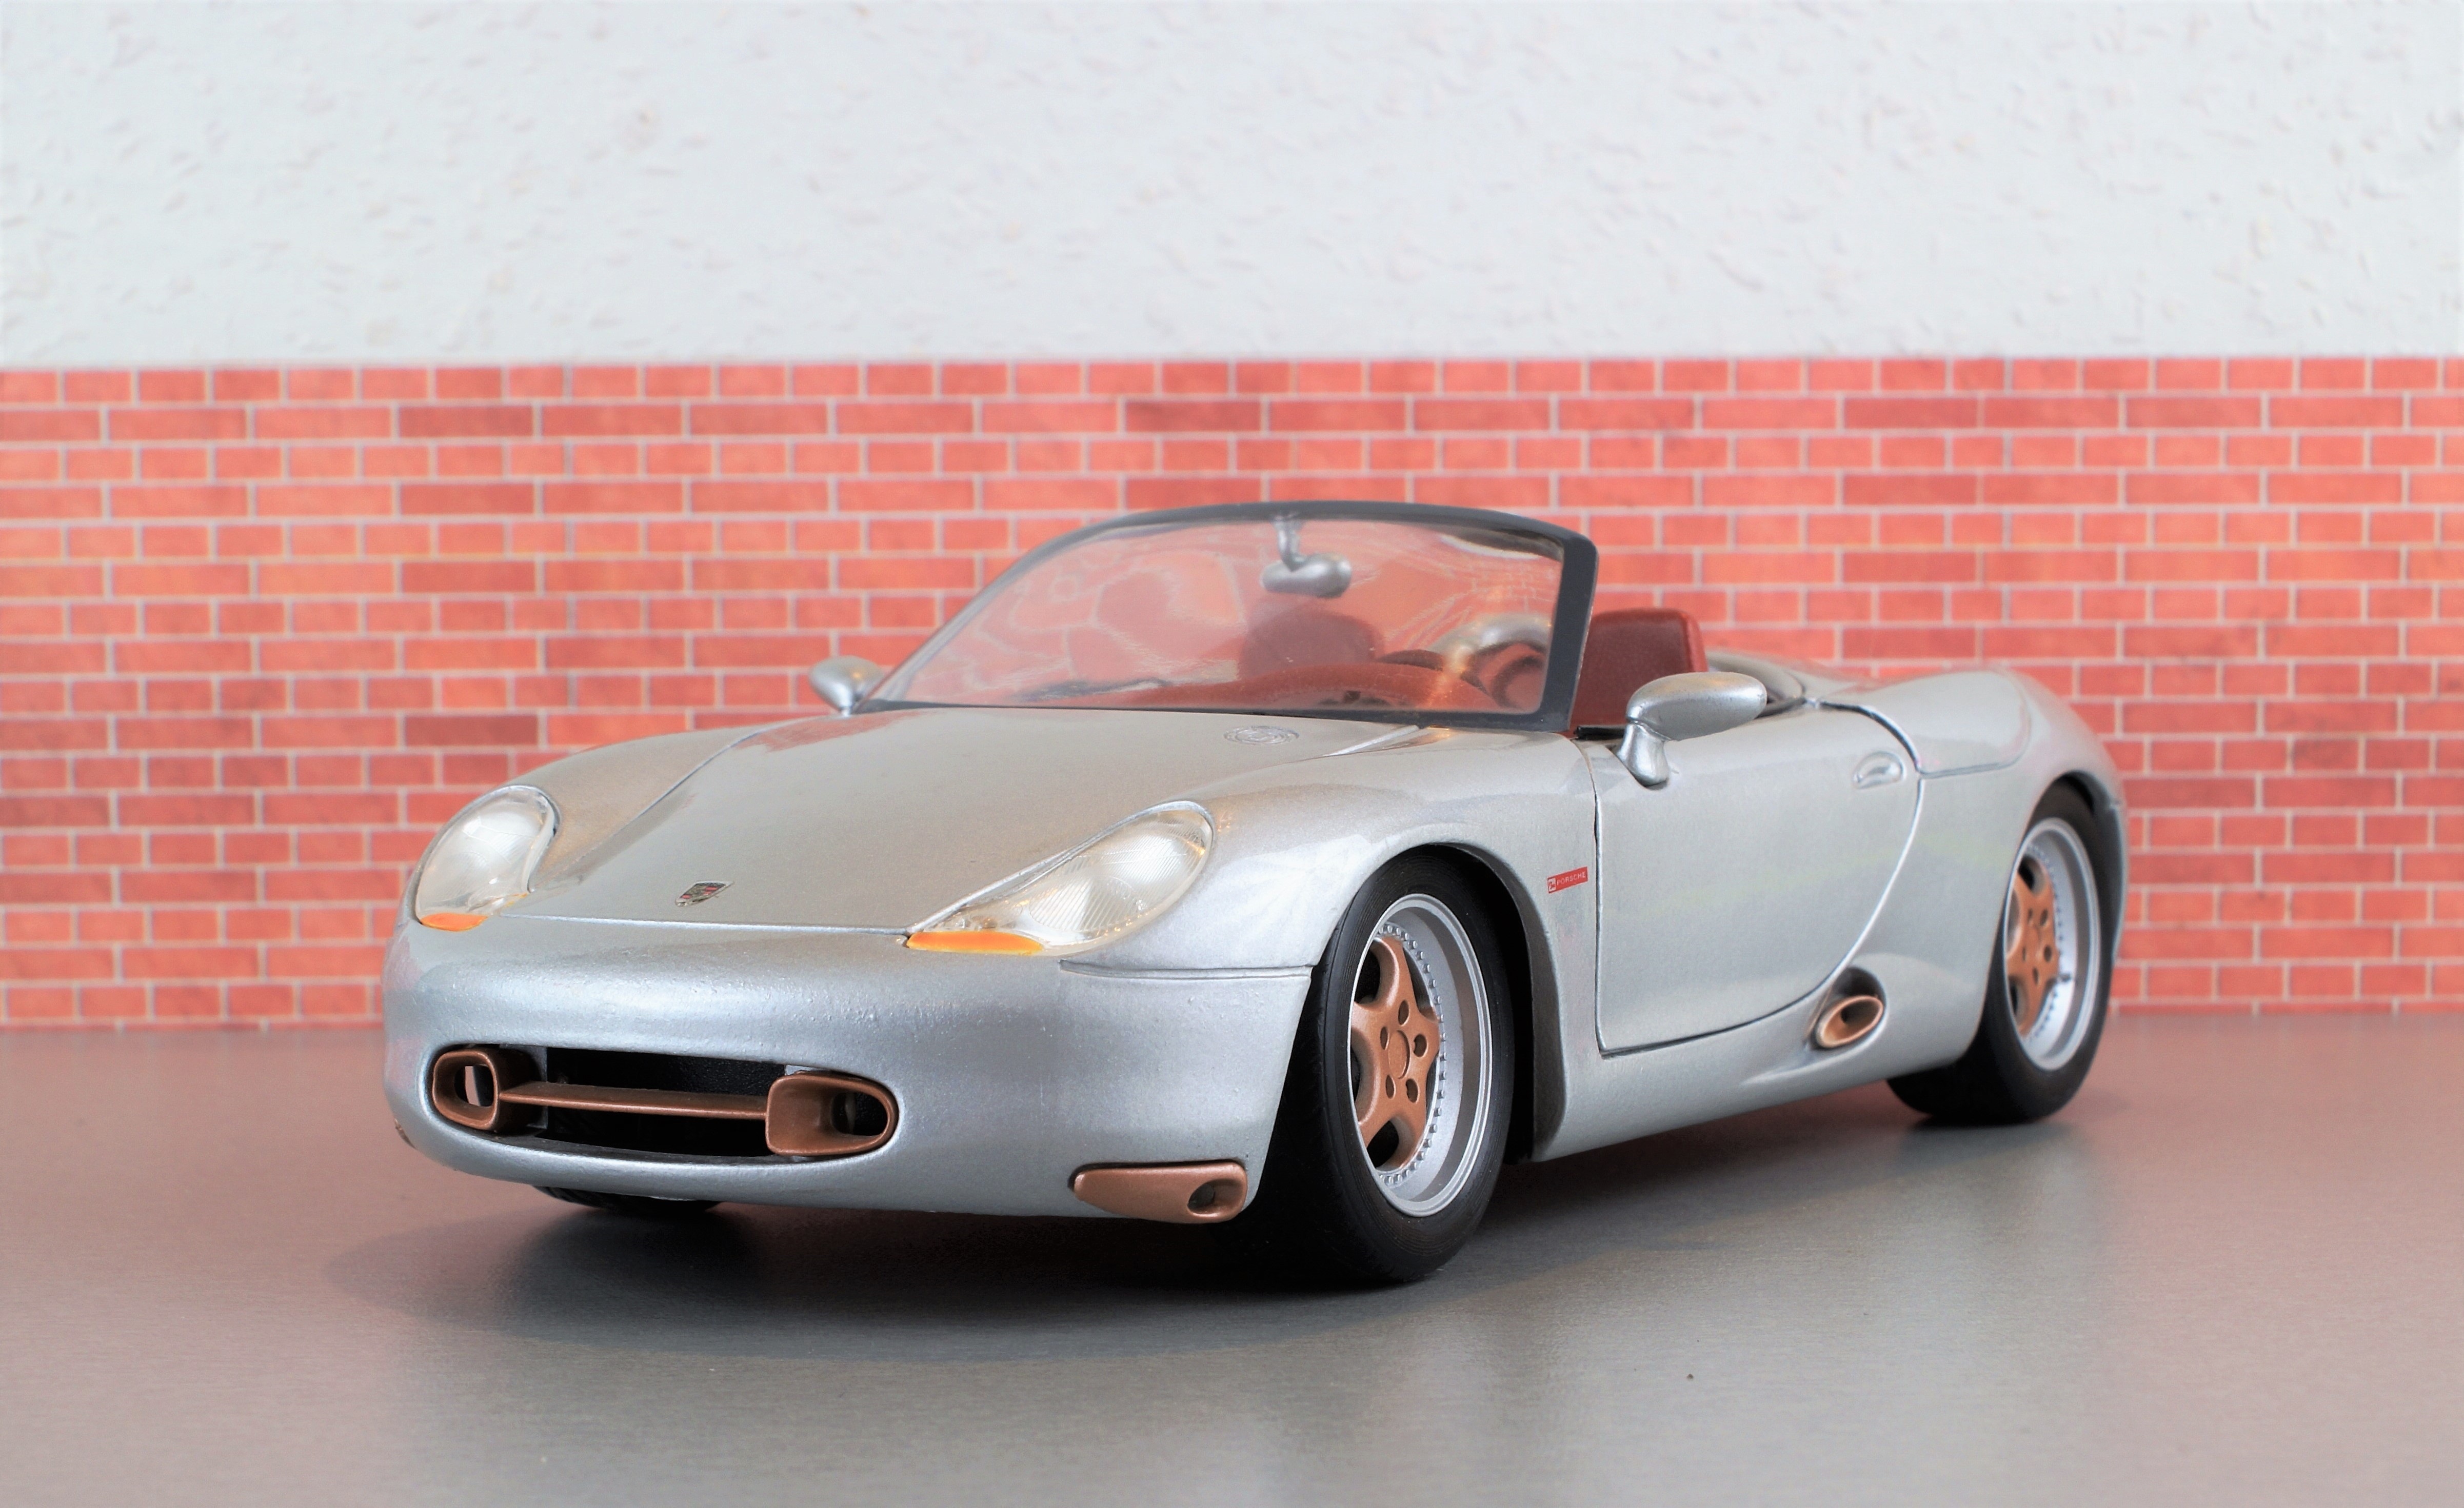
car, model, vehicle, auto, sports car, supercar, sporty, silver, toys, convertible, porsche, model car, land vehicle, porsche boxster, boxster, automobile make, automotive exterior, automotive design, luxury vehicle